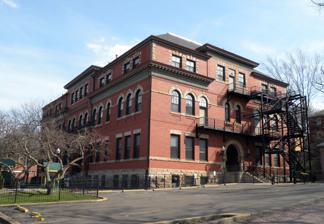
Building: Wightman School
Country: United States of America
Year built: 1897
United States historic place Wightman School U.S. National Register of Historic Places Show map of Pittsburgh Show map of Pennsylvania Show map of the United States Location 5604 Solway St., Pittsburgh, Pennsylvania Coordinates 40°26′33″N 79°55′37″W / 40.44250°N 79.92694°W / 40.44250; -79.92694 Area 1 acre (0.40 ha) Built 1897 Architect Ulysses J. Lincoln Peoples Architectural style Classical Revival, Romanesque Revival MPS Pittsburgh Public Schools TR NRHP reference No. 86002717 Added to NRHP September 30, 1986 The Wightman School is an historic, American building that is located in the Squirrel Hill neighborhood of Pittsburgh, Pennsylvania . Built in 1897, it was listed on the National Register of Historic Places in 1986. History and architectural features Originally an elementary school that was named Colfax No. 5, this historic building was subsequently renamed as the Wightman School in honor of Thomas Wightman, the owner of the Thomas Wightman Glass Company. The school operated from the time of its opening in 1897 until it was closed by the Pittsburgh Public Schools in June 1980. Since 1981, this 40,000-square-foot space has been used as a community building, serving as the home base for several small businesses and nonprofit organizations. References